Sam Waterston

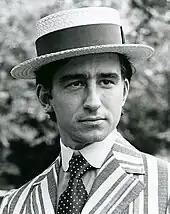
Waterston with the American Shakespeare Festival in 1972

The classically trained Waterston has numerous stage credits to his name. In 1962, he made his Broadway debut playing Jonathan in the Arthur Kopit play "Oh Dad, Poor Dad, Mamma's Hung You in the Closet and I'm Feelin' So Sad" at the Morosco Theatre. The following year, he made his debut at the Delacorte Theatre playing Silvius in a production of William Shakespeare's "As You Like It" (1963).